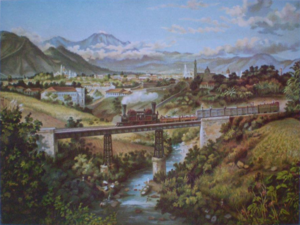
Le pic d'Orizaba ou Citlaltépetl est un volcan du Mexique, à la limite entre les États de Veracruz et Puebla. Culminant à 5 675 mètres d'altitude et situé dans la cordillère néovolcanique, il constitue le point culminant du pays et de cette chaîne de montagnes, mais également le plus haut volcan d'Amérique du Nord ce qui en fait un des sept sommets volcaniques. Sa dernière éruption remonte à 1846. Sa première ascension officielle a lieu deux ans plus tard, à la fin de la Guerre américano-mexicaine, par les lieutenants américains F. Maynard et G. Reynolds.